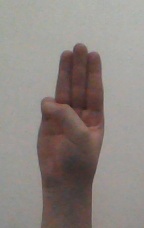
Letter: thaa